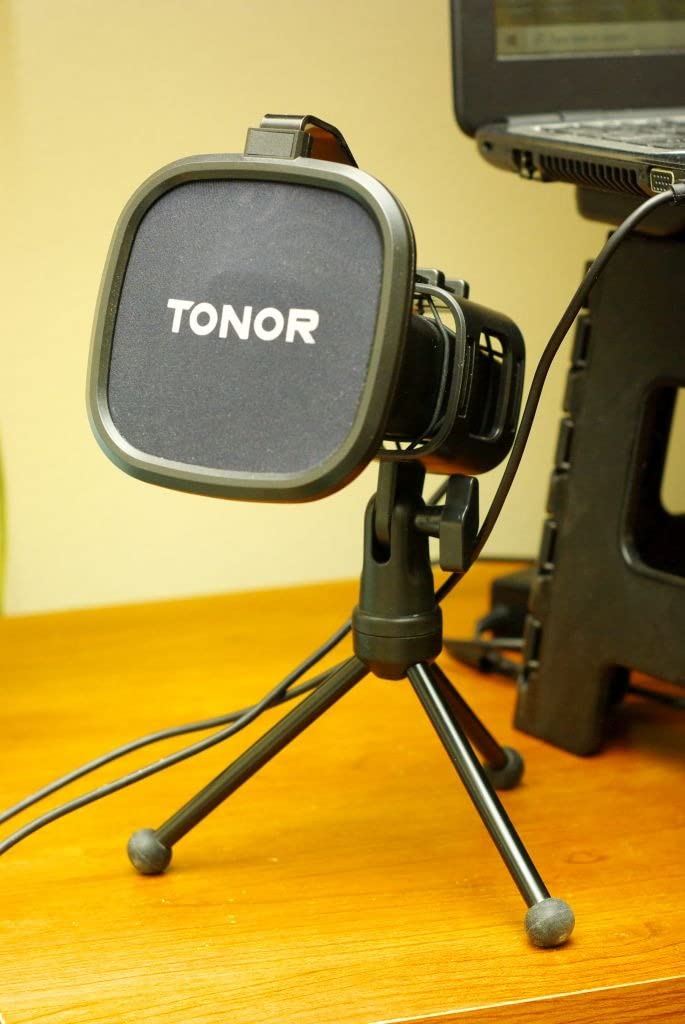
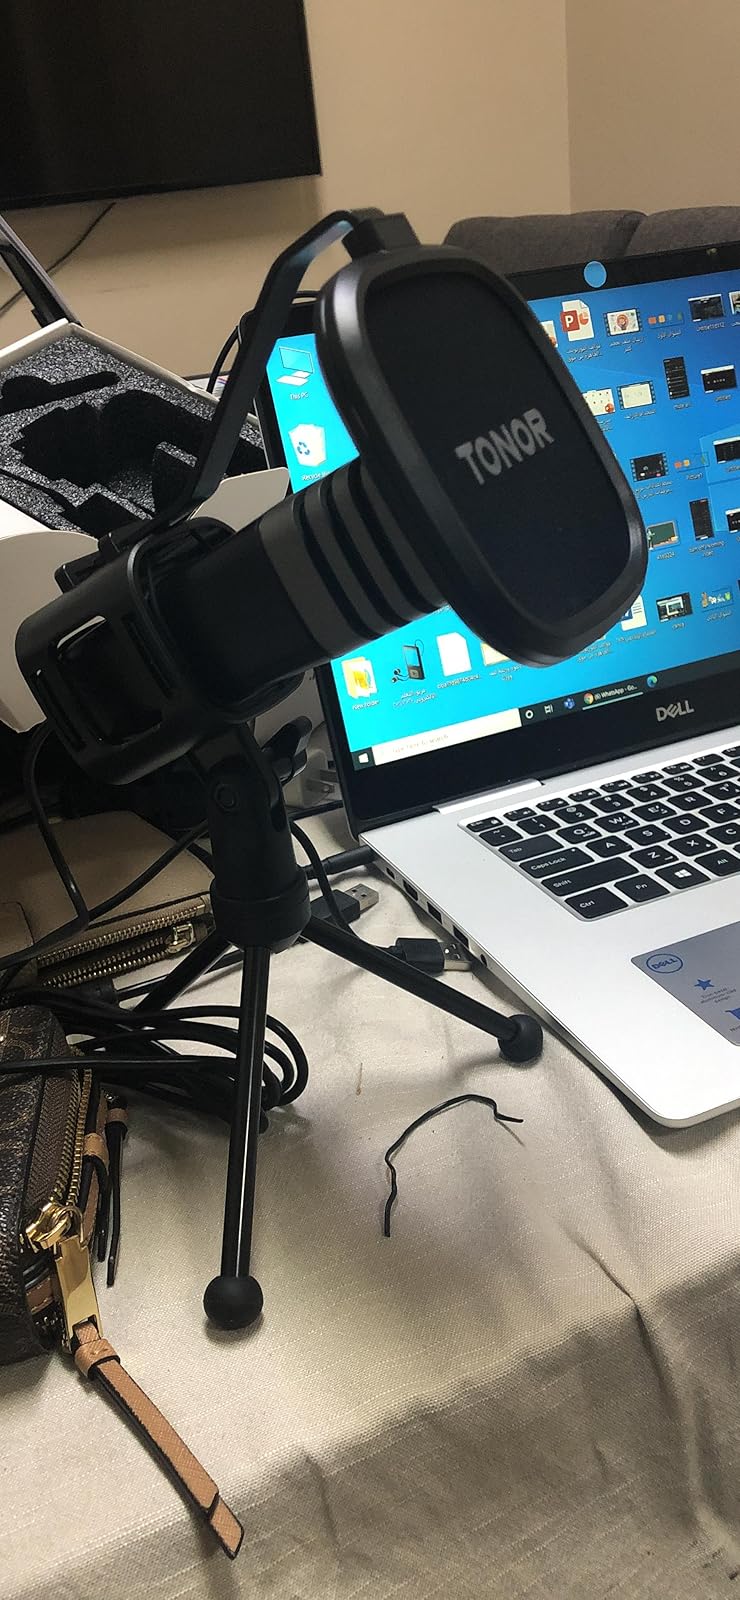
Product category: microphone
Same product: yes